Bergues Canal

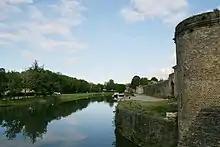
The Bergues canal and its port at the foot of the ramparts of the city of Bergues

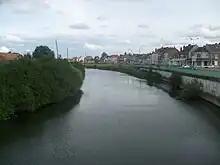
Canal de Bergues

The Canal de Bergues is one of the oldest canals in Flanders, its course being shown on a map dating from the 9th century, connecting Bergues to the port of Dunkerque, in northern France. The town itself, heavily fortified by Vauban in the late 17th century, is the main attraction for boats, which moor in a dramatic location just outside the fortified walls. Commercial traffic ceased in the 1970s. The site acquired worldwide fame in 2008 as the location for the cult film "Bienvenue chez les Ch'tis". The local Ch'ti dialect and out-of-tune belfry chimes contributed to making the town a destination for tourists. The canal formerly connected with the Canal de la Basse-Colme heading west to Veurne via the Bergenvaart, and the Canal de la Haute-Colme west to the Canal Dunkerque-Escaut at Lynck. Restoration of these canals would greatly increase the tourism potential of Bergues, but there is opposition from the authority managing the local drainage canals. Bergues remains a there-and-back excursion for visiting boats.